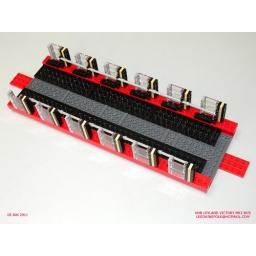
Hong Kong KMB Leyland Victory Mk2 Non-air-conditioned bus built by LEGO - roof inside